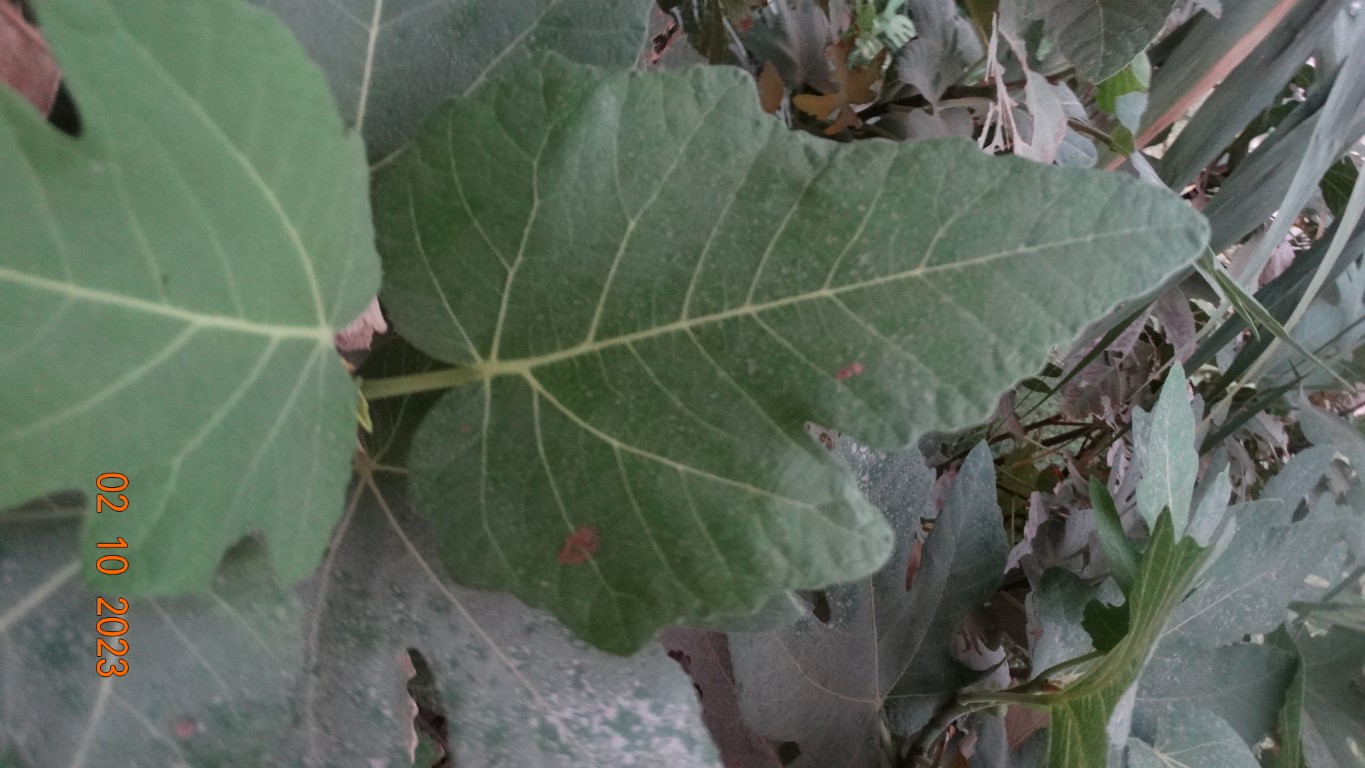
Label: healthy